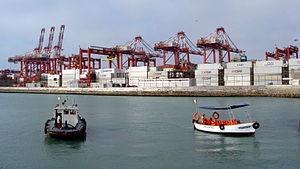
L'accord de libre-échange entre le Canada et le Pérou est un accord de libre-échange signé le 29 mai 2008 et entré en vigueur le 1ᵉʳ août 2009, les négociations pour cet accord ont elle démarré le 7 juin 2007. L'accord a été réalisé en parallèle d'un accord sur le droit du travail et sur l'environnement. Près de 95 % des droits de douanes sont supprimés à l'entrée en vigueur du traité et la quasi-totalité à terme.
L'accord de libre-échange entre le Canada et le Pérou est un accord de libre-échange signé le 29 mai 2008 et entré en vigueur le 1ᵉʳ août 2009, les négociations pour cet accord ont elle démarré le 7 juin 2007. L'accord a été réalisé en parallèle d'un accord sur le droit du travail et sur l'environnement. Près de 95 % des droits de douanes sont supprimés à l'entrée en vigueur du traité et la quasi-totalité à terme.